Great Melbourne Telescope

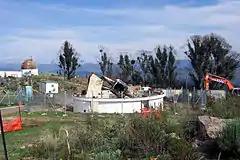
The remains of the telescope after the 2003 fire.

In January 2003 an extreme bushfire destroyed the telescopes and buildings at Mount Stromlo - the temperatures were so high that the aluminium dome itself caught fire and melted onto the telescope, shattering the mirror.